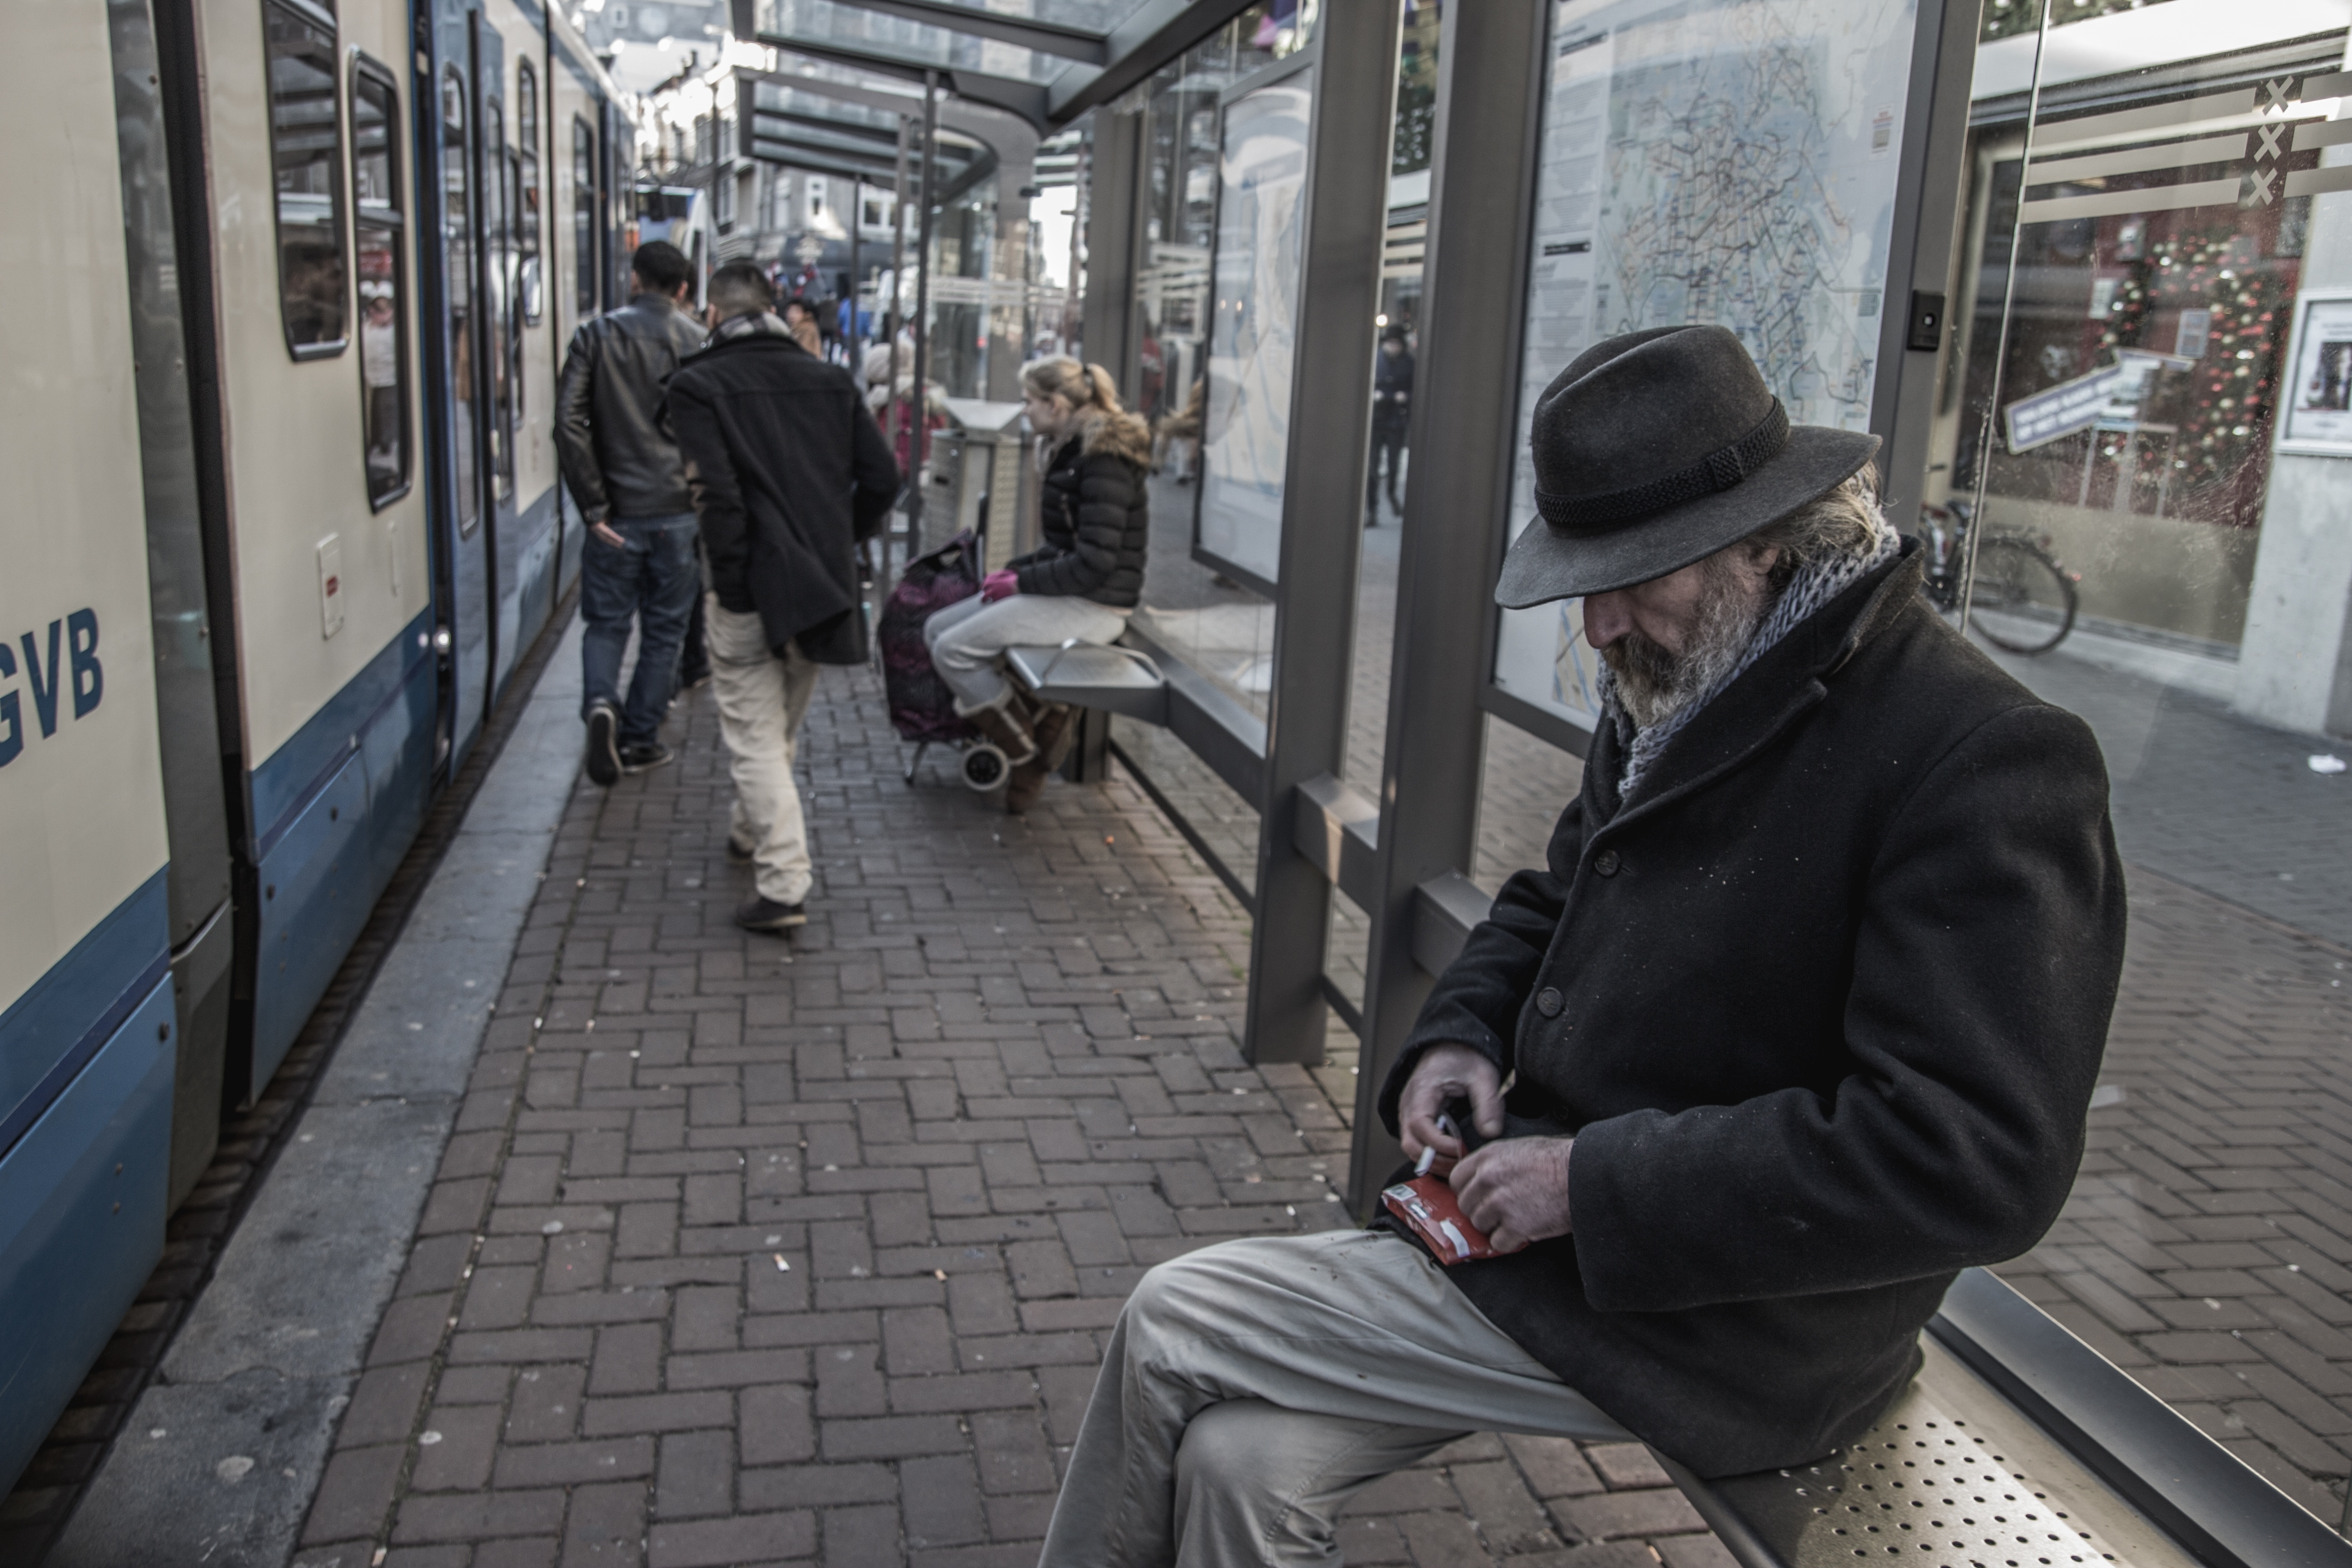
man, pedestrian, person, train, transport, vehicle, train station, public transport, train stop, passenger